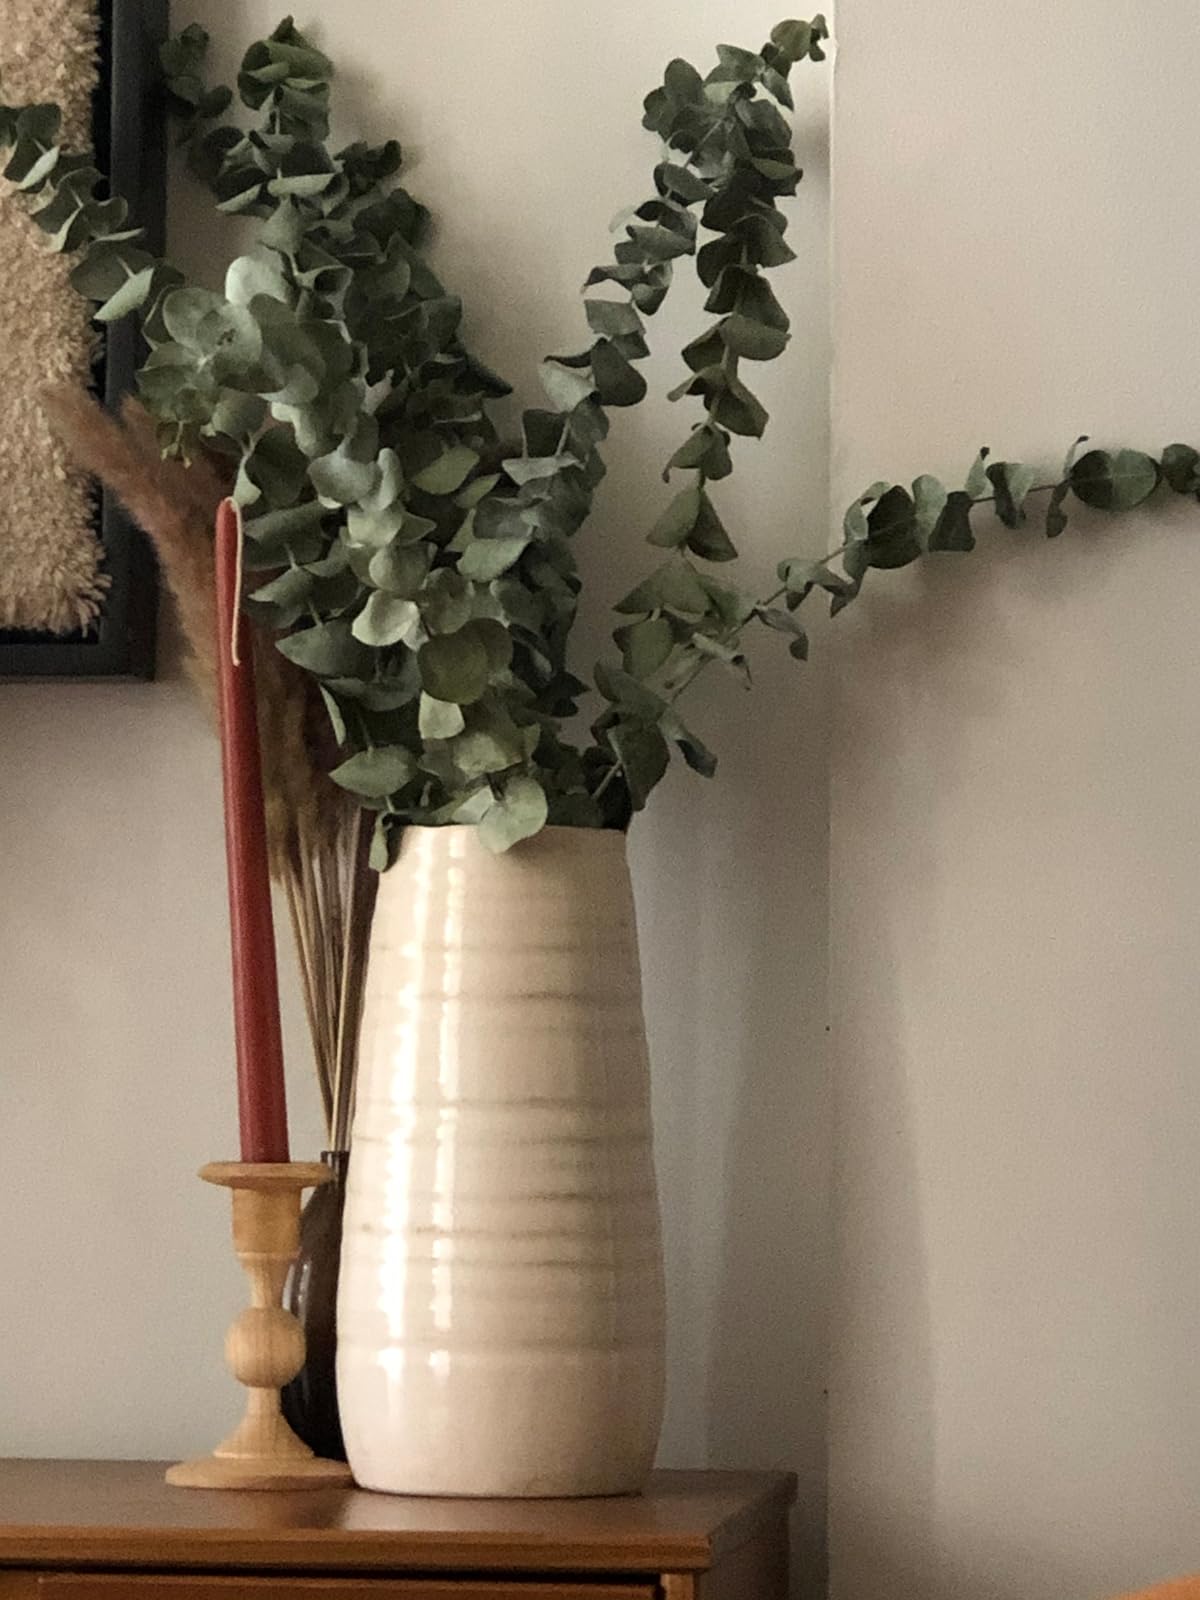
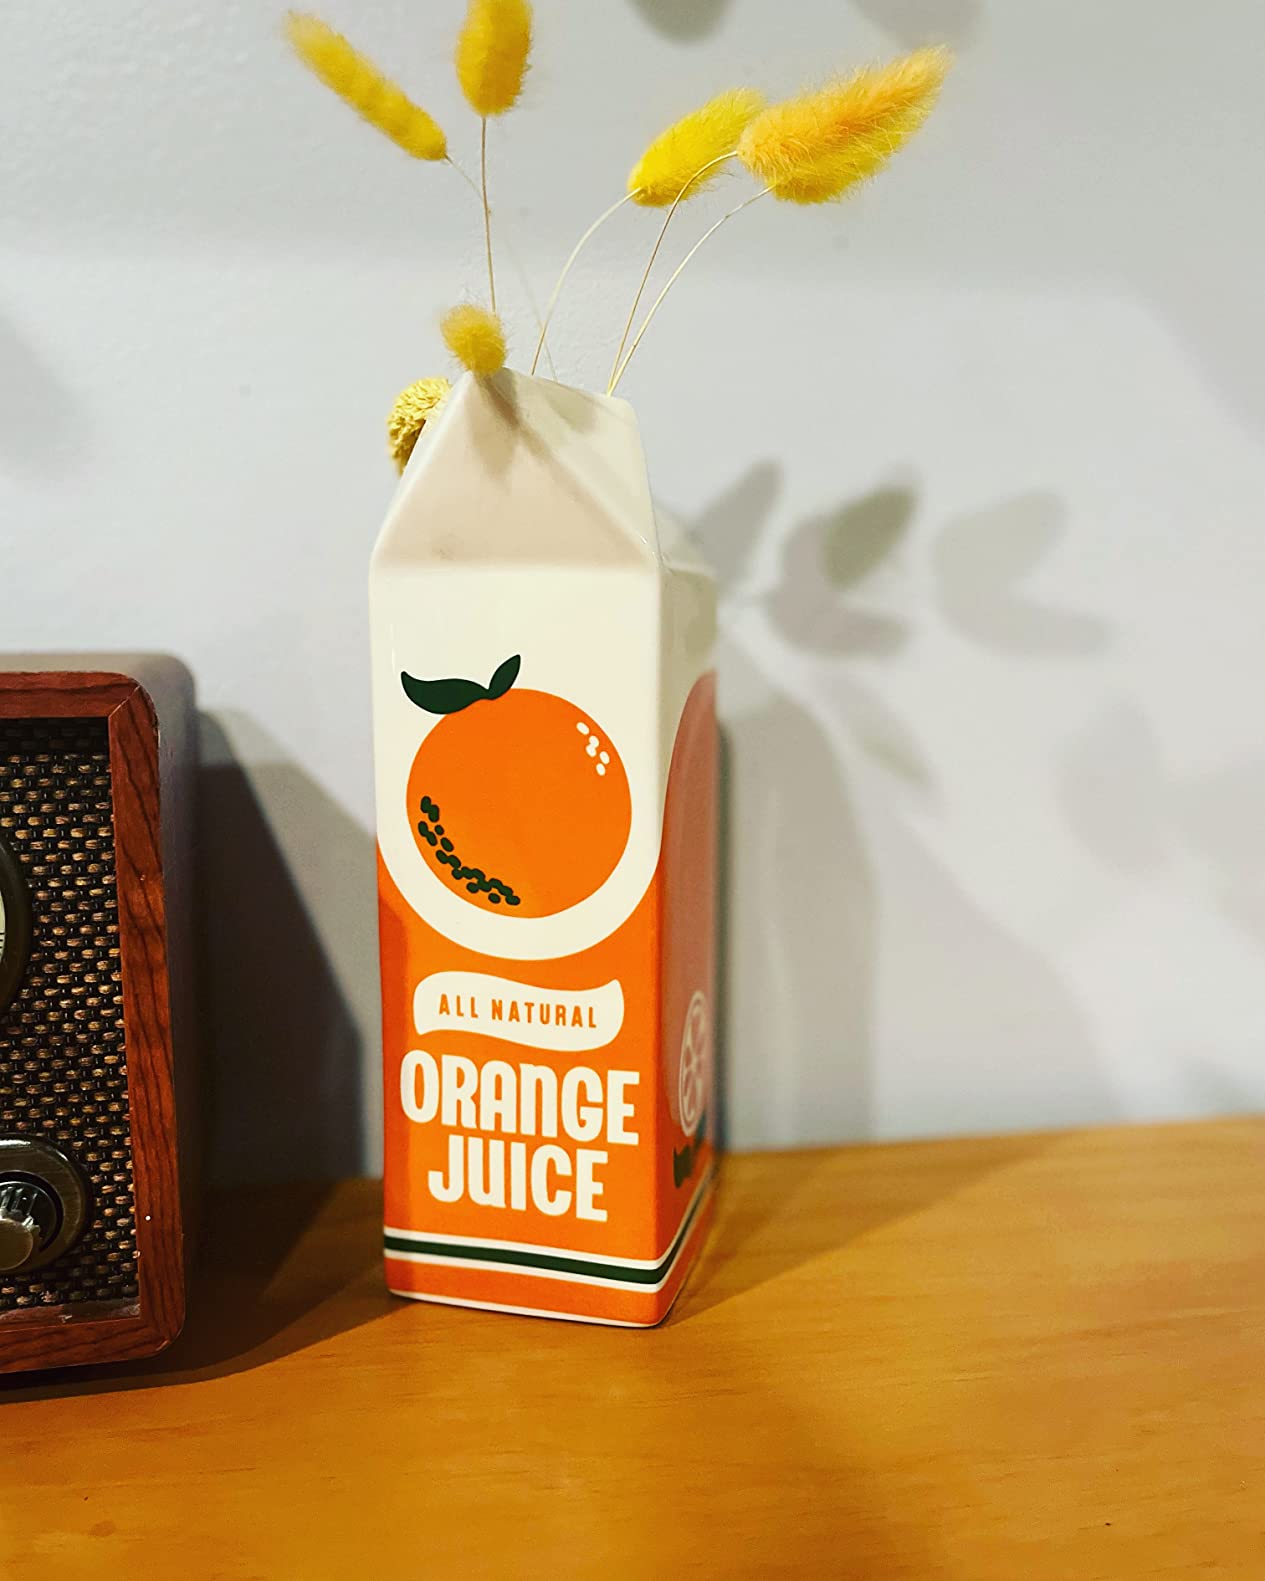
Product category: vase
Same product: no